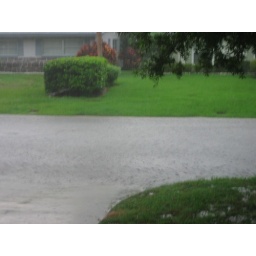
the river in front of the house